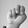
ASL letter: N